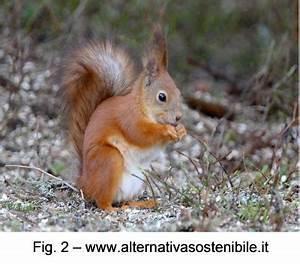
squirrel